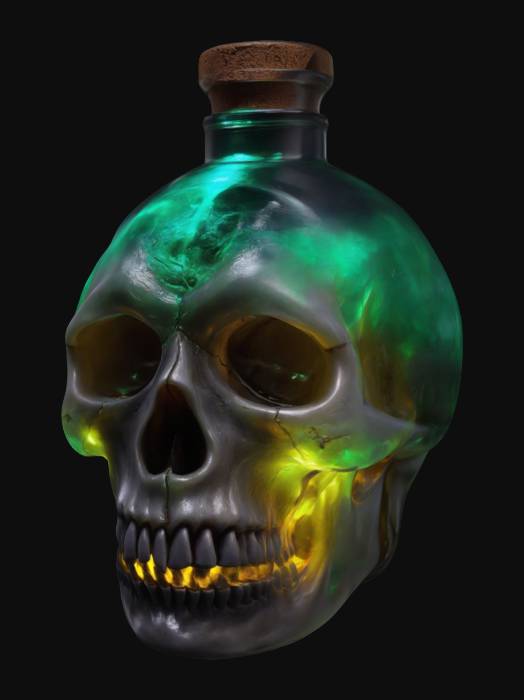
미적 점수 (1~10점): 9